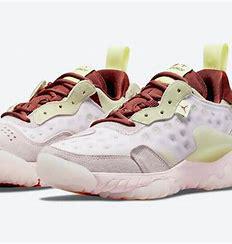
Brand: Jordan
Model: Delta